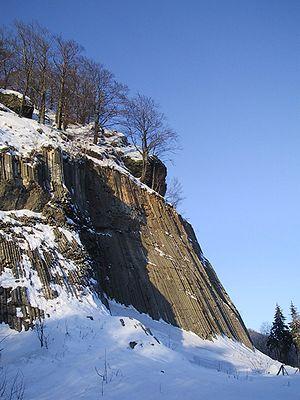
Les monts de Lusace s'étendent de la Saxe à la Bohême septentrionale, entre la Suisse tchèque et les monts de Ještěd. Les monts de Zittau en constituent le versant allemand. Au nord ils se prolongent par les collines de Lusace ; immédiatement au sud-ouest, par les préalpes de Bohême. En République tchèque, la région est classée en réserve naturelle sous le nom de ChKO Lužické hory ; quant aux monts de Zittau, ils possédaient en Allemagne le statut de zone naturelle jusqu'à ce qu'en 2007 ils deviennent un parc naturel.